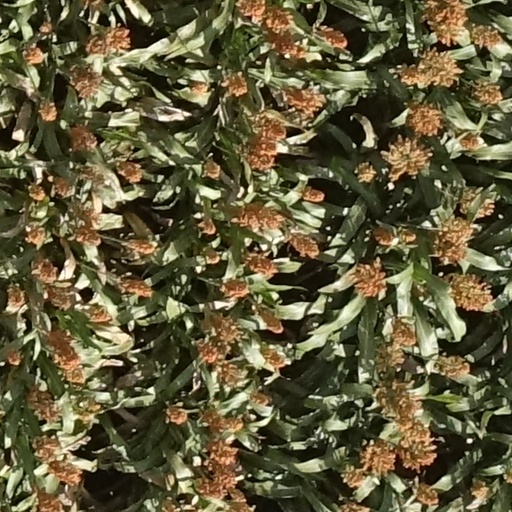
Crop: sorghum